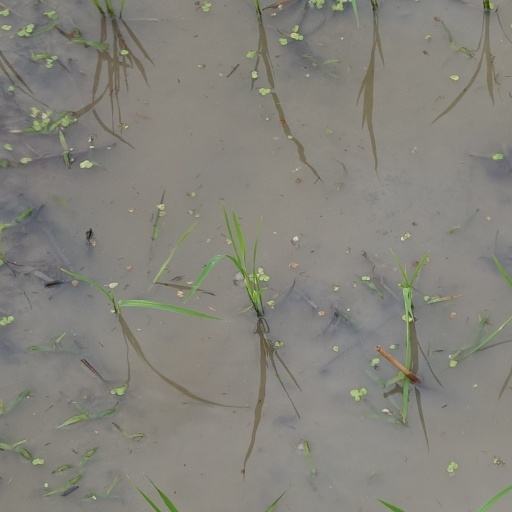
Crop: rice